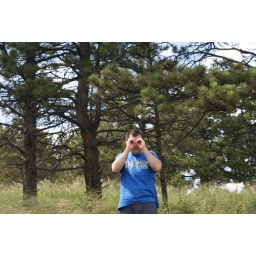
brad is standing and or playing in the grass (19)